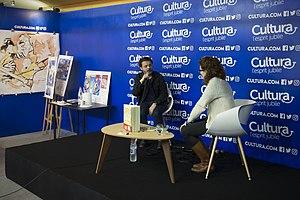
Rencontre avec Gilles Rochier sur le stand Cultura au Festival d'Angoulême 2018.
Gilles Rochier, né le 19 mai 1968 à Ermont, est un auteur français de bande dessinée.
Le 45ᵉ festival international de la bande dessinée d'Angoulême s'est tenu du 25 janvier au 28 janvier 2018.